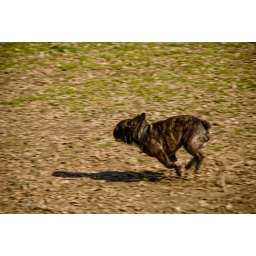
A dog running in the park.